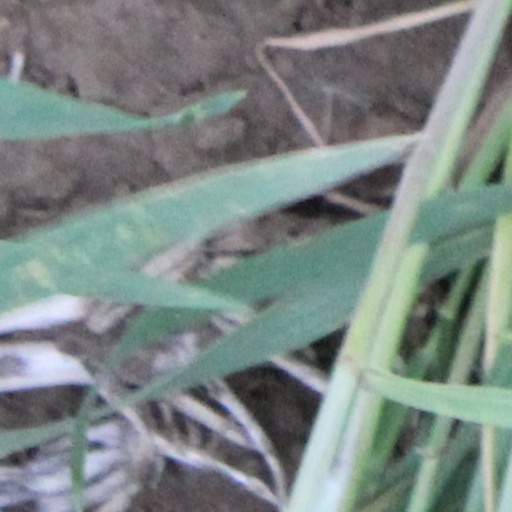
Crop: wheat